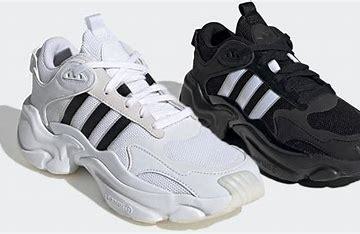
Brand: Adidas
Model: Magmur Runner